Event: Nepal Earthquake
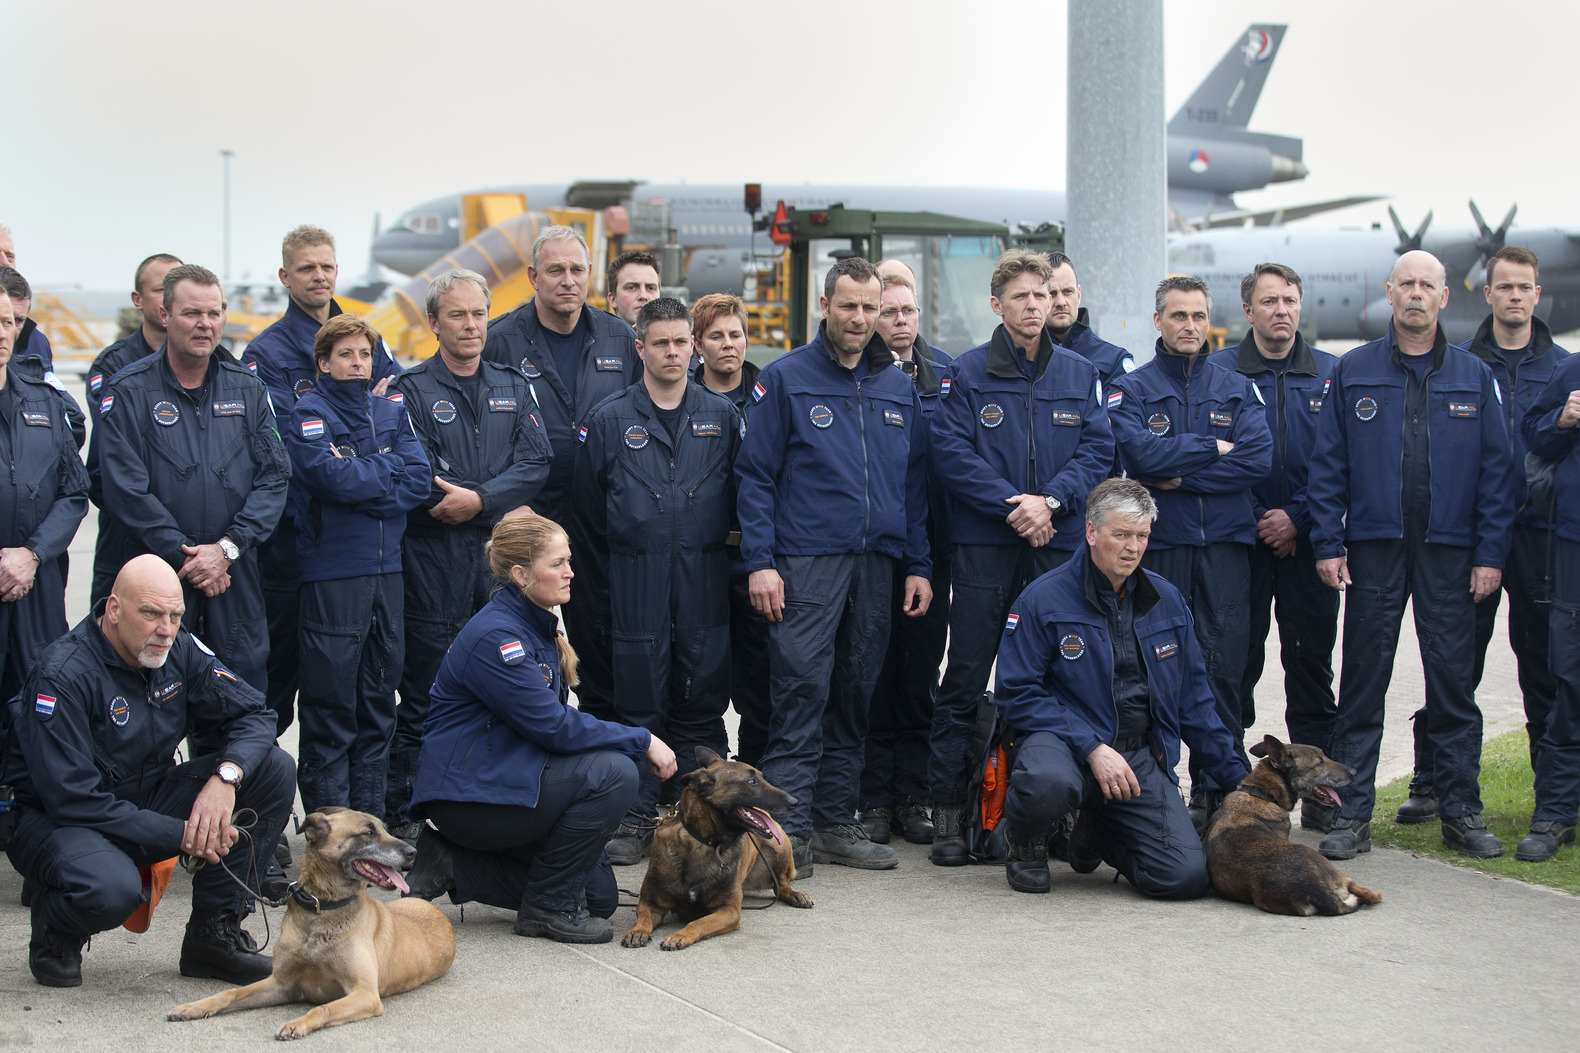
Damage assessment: no_damage